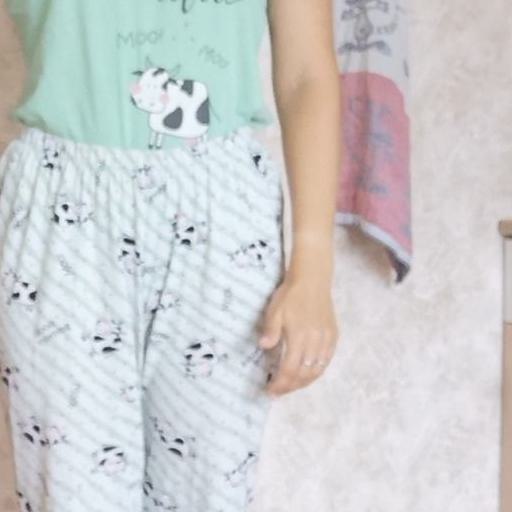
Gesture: no_gesture